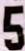
Number: 5